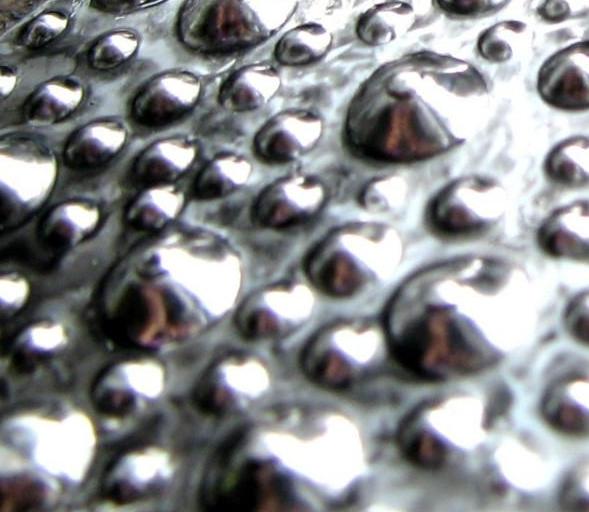
Texture: bumpy